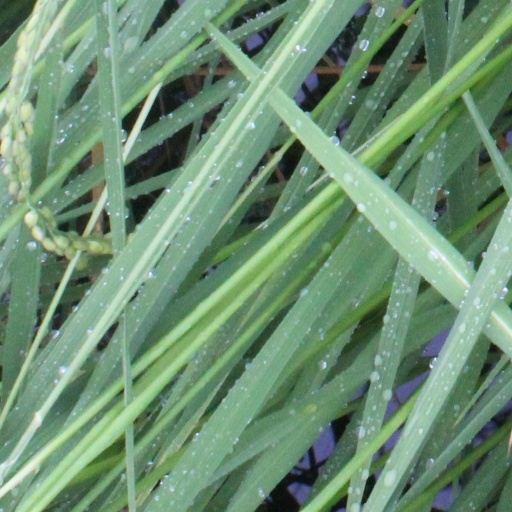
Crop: rice